102nd (Pembroke and Cardiganshire) Field Regiment, Royal Artillery

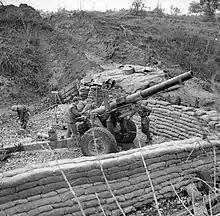
5.5-inch gun of 102nd (Pembroke Yeomanry) Medium Regiment, March 1944.

As the offensive continued to break through the German Winter Line, X Corps took up the attack. Amongst its artillery support was 2nd Army Group Royal Artillery (2nd AGRA) to which 102nd (PY) Medium Rgt was now attached. X Corps took part in the pursuit to Lake Trasimeno and subsequent advance to Florence. 2nd AGRA continued with X Corps during Operation Olive to breach the Gothic Line in August.